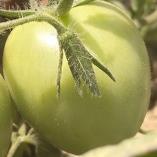
Crop: Tomato
Condition: healthy-fruit